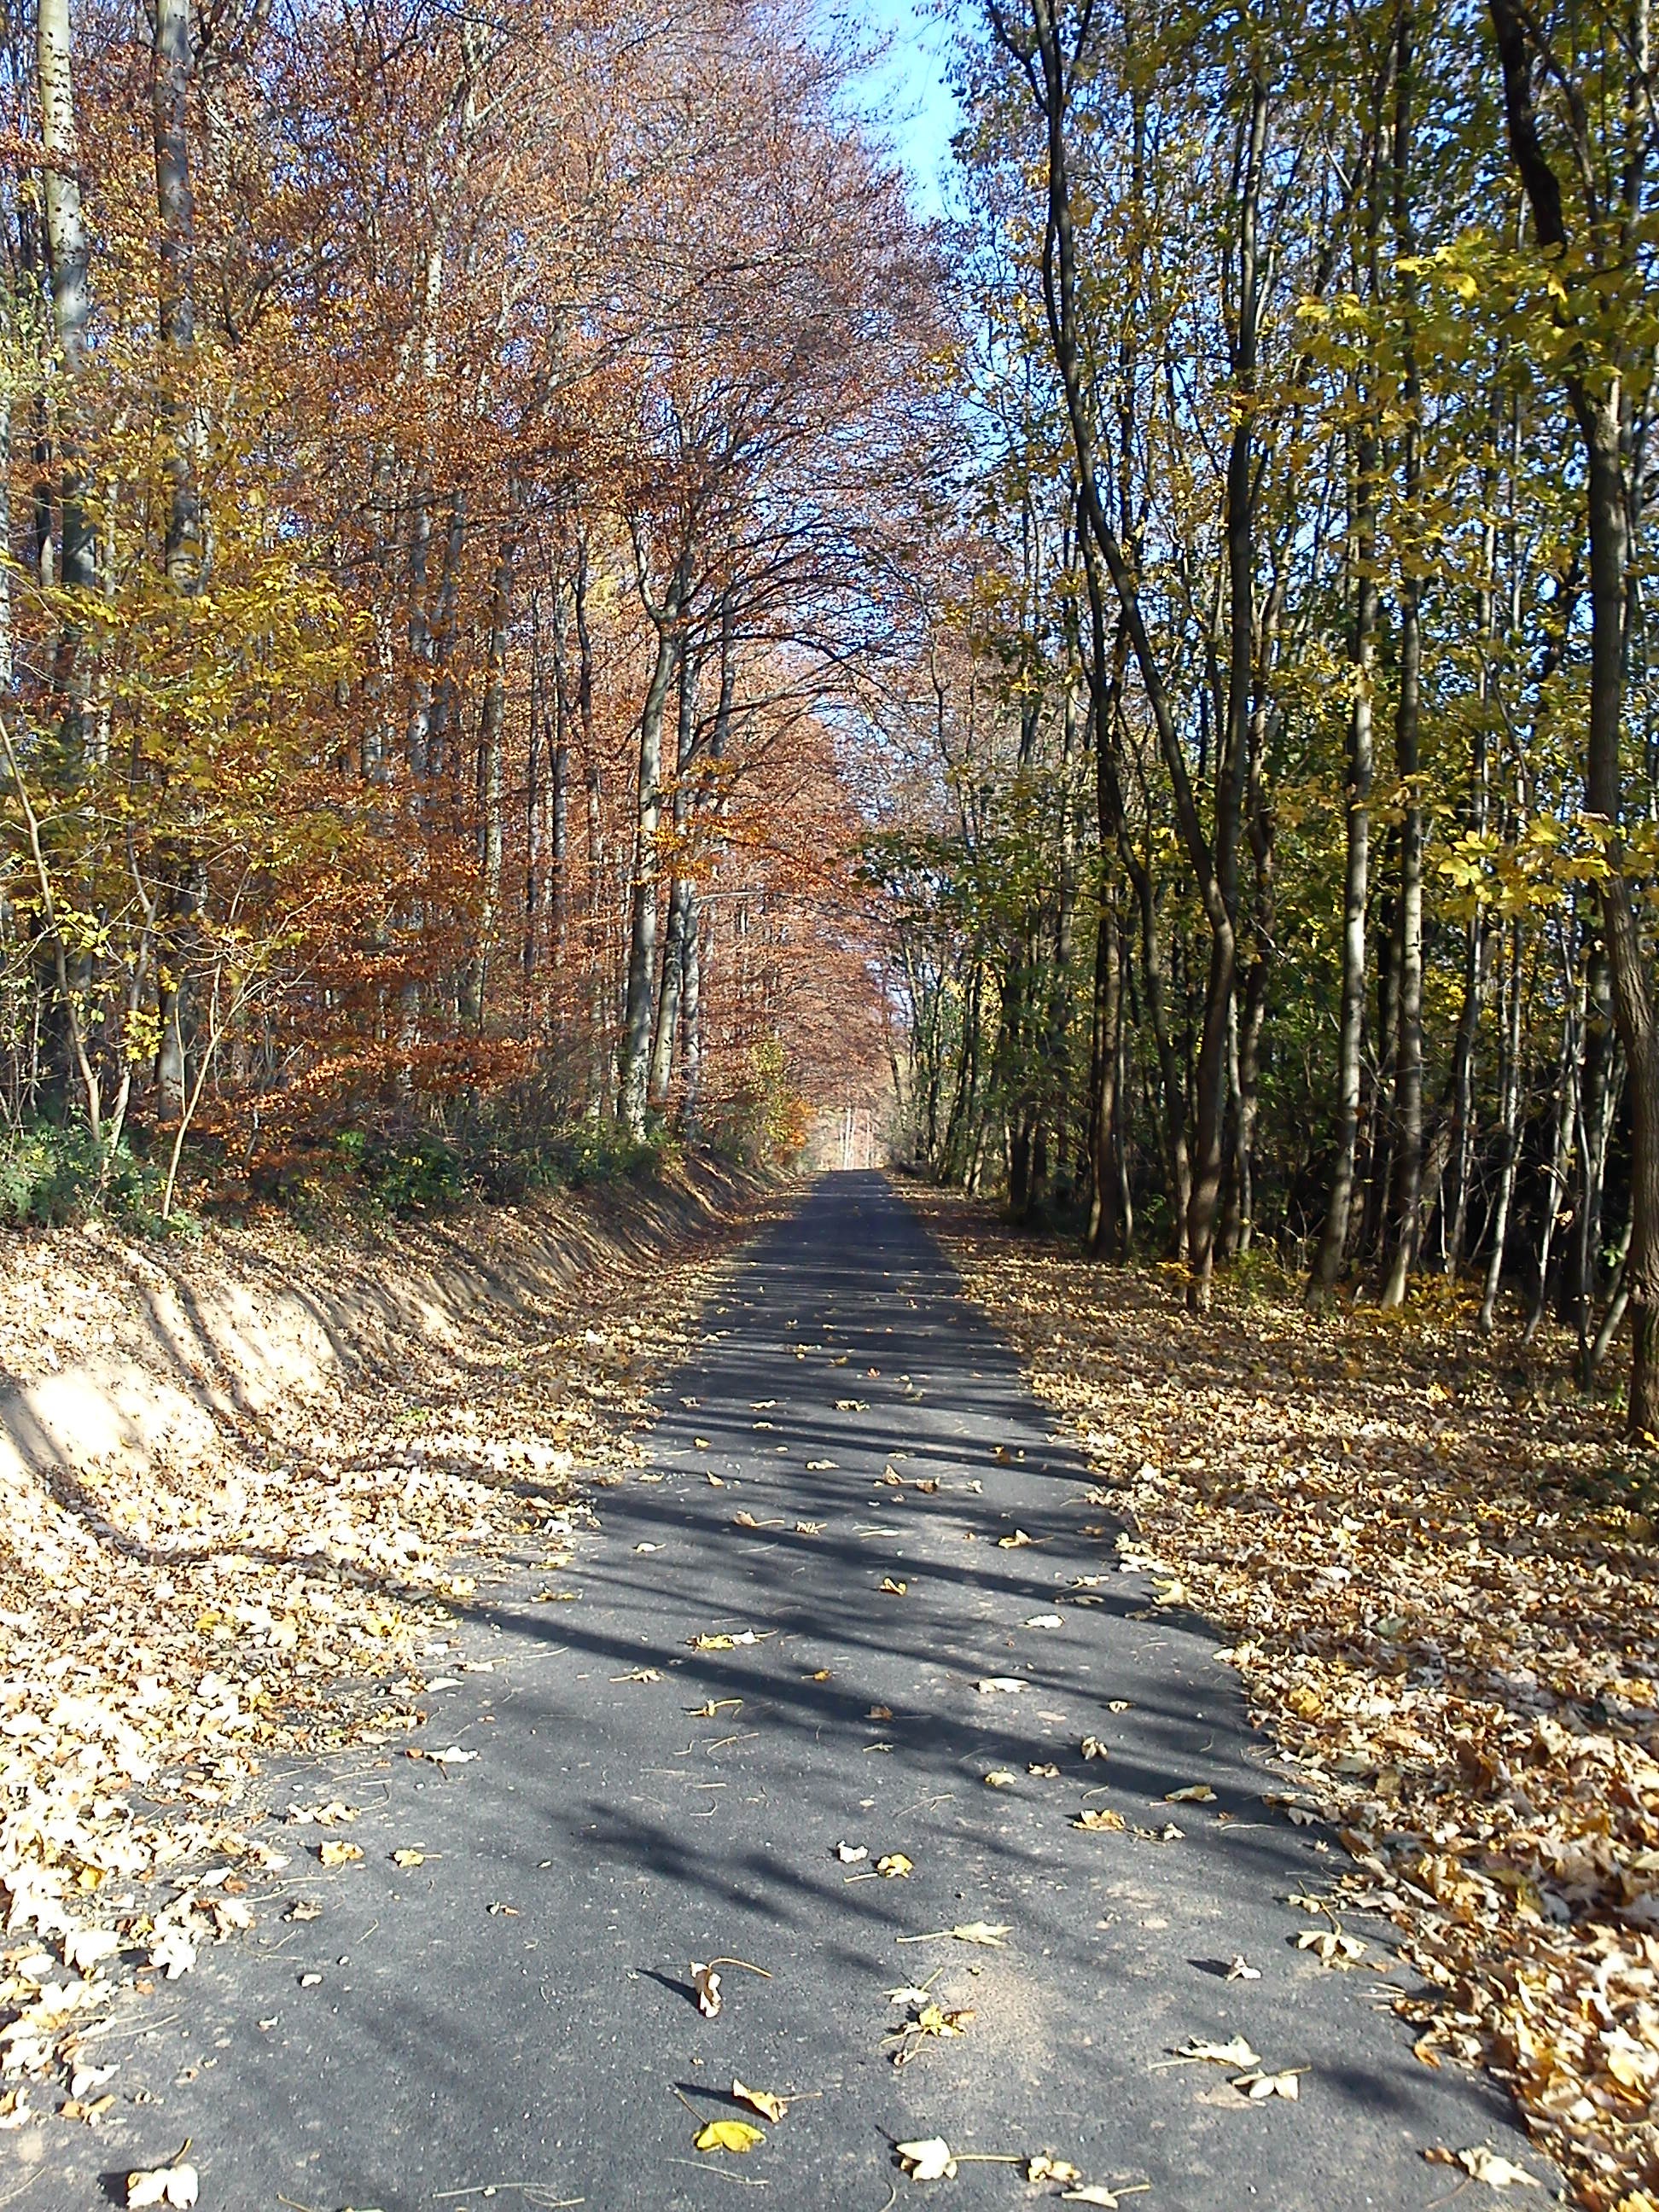
tree, forest, plant, road, trail, sunlight, leaf, asphalt, walkway, autumn, season, trees, infrastructure, just, woodland, habitat, away, woody plant, nonbuilding structure